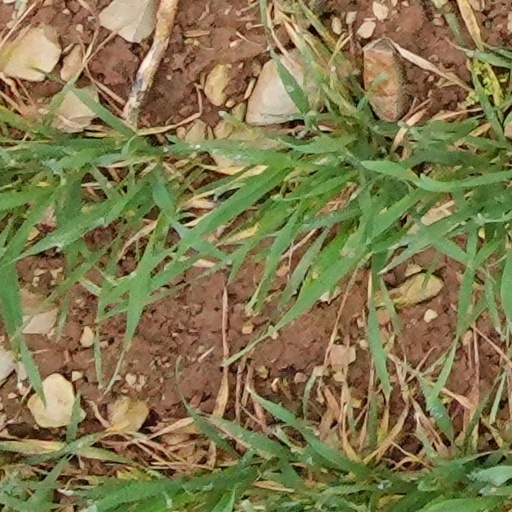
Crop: wheat